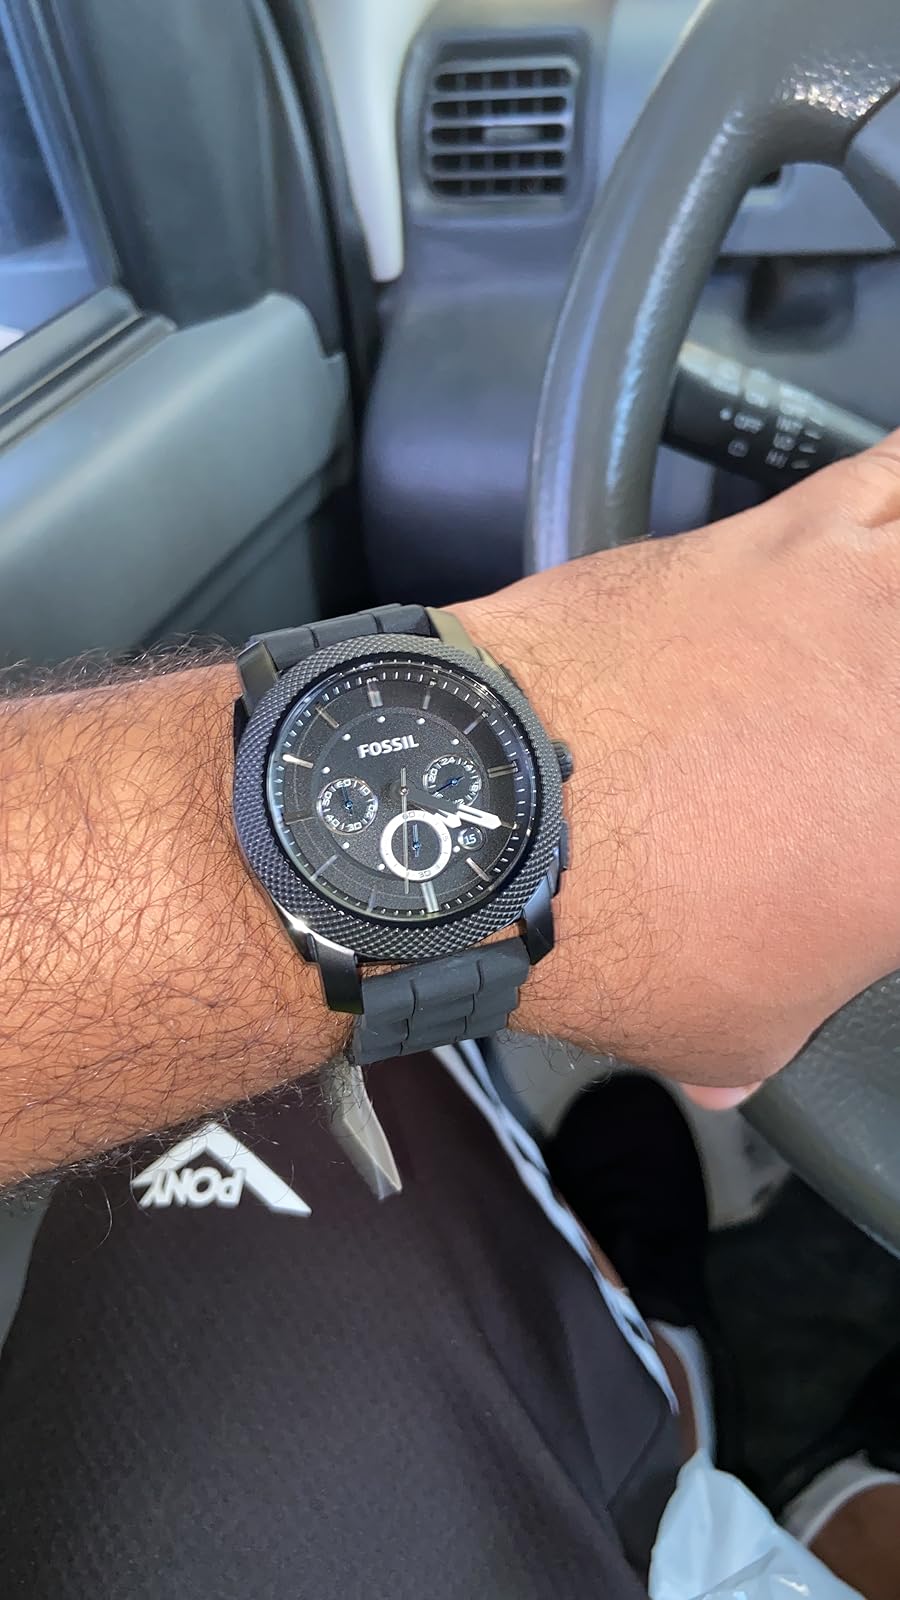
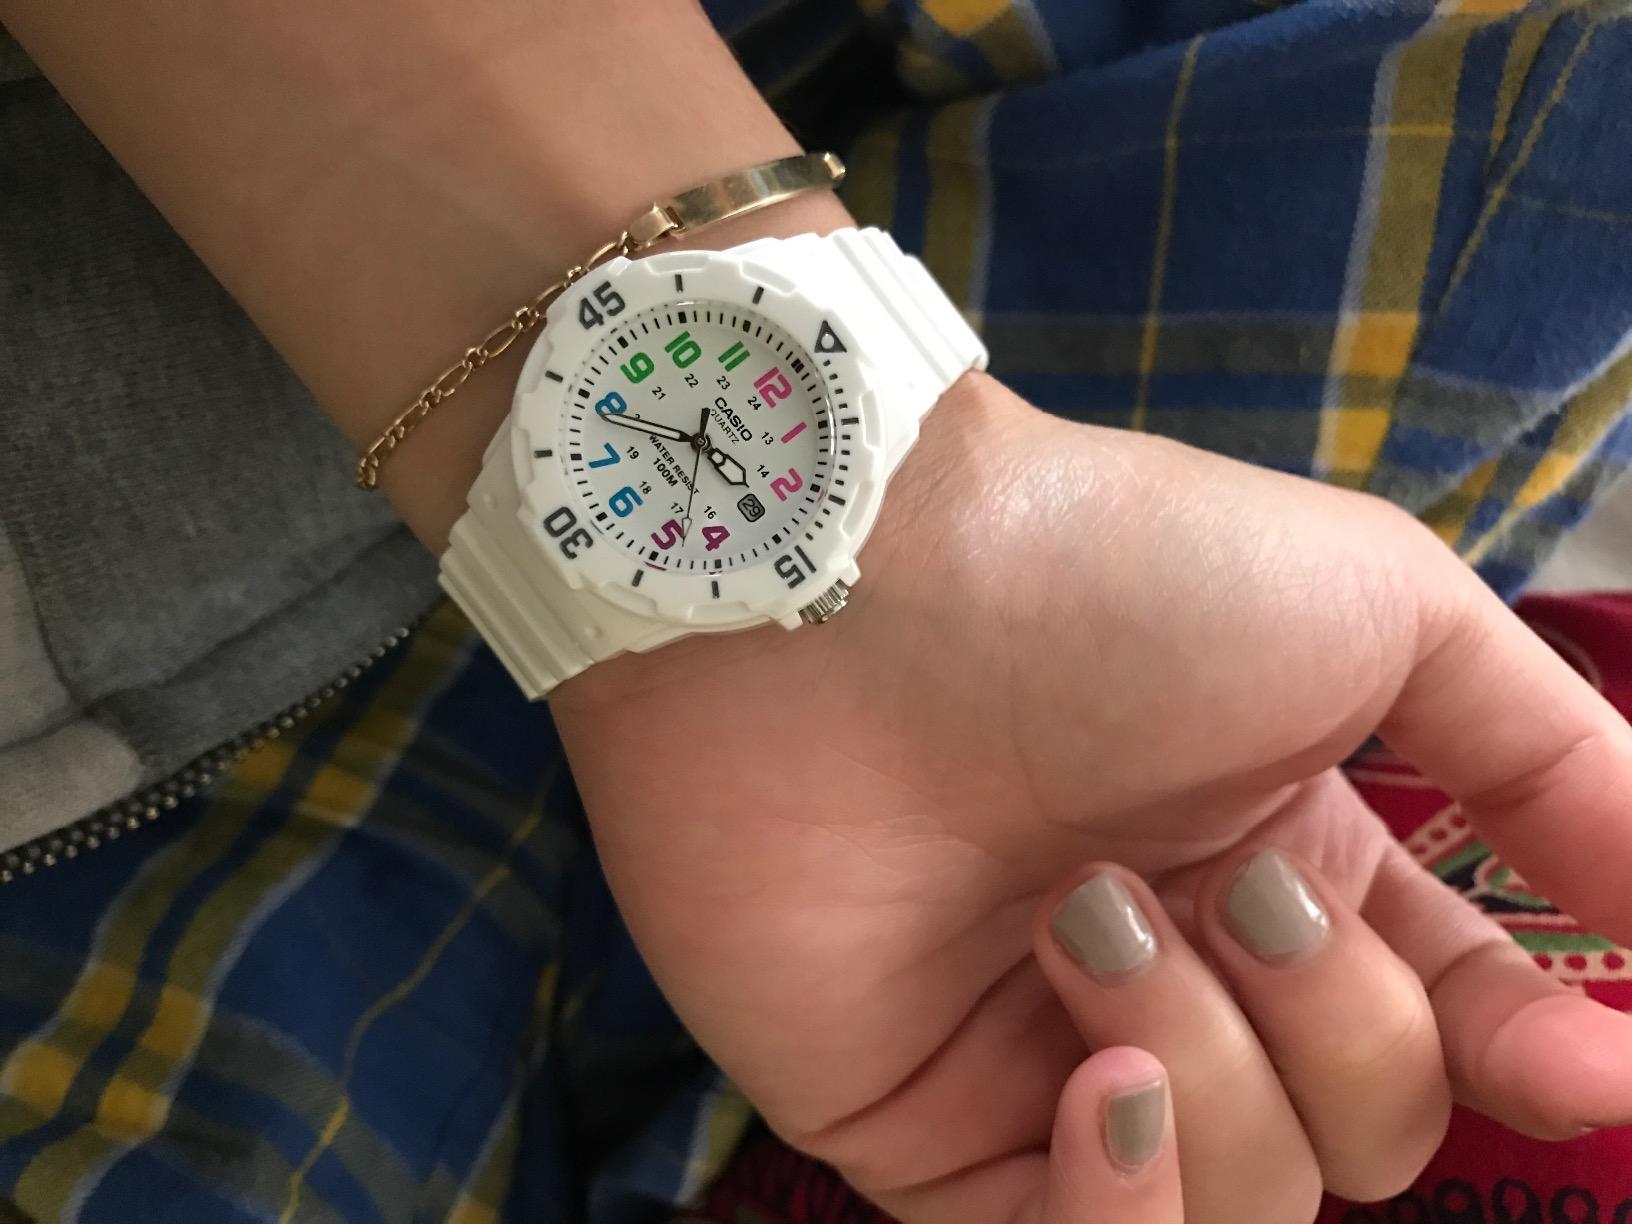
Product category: accessories_watch
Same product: no